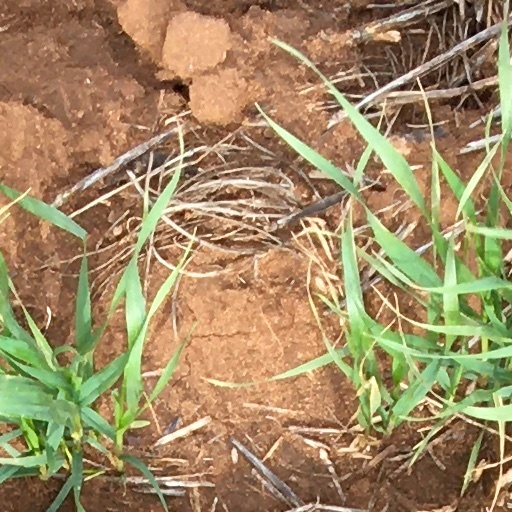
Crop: wheat